Estadio Gigante de Arroyito

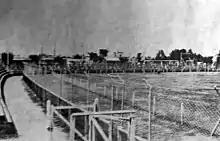
The recently inaugurated venue in 1926

The first match at the stadium in Arroyito was a Copa Nicasio Vila (the main football competition in Rosario) match against arch-rival Newell's Old Boys, on November 14, 1926. In December 1927, the Municipality of Rosario set a term of 20 years for the concession. During that year, the club built a concrete grandstand with capacity for 7,000, increasing its total capacity to 36,000. The refurbished and complete stadium was inaugurated in October 1927, when Rosario Central played a friendly vs Uruguayan club Peñarol. The old official grandstand was refurbished in 1939 and definitely replaced in 1948. Nowadays, the lower seats are placed there.